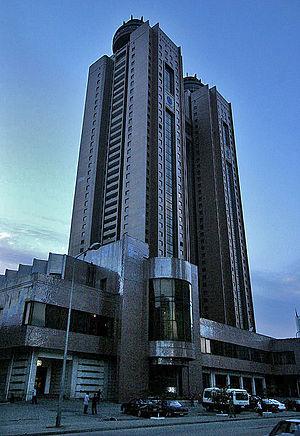
Lhôtel Koryo est un hôtel de Pyongyang, la capitale de la Corée du Nord. Situé dans le quartier de Chung-guyok près du fleuve Taedong, le bâtiment est composé de deux tours jumelles de 143 mètres de hauteur et comprend 43 étages. C'est actuellement le second plus grand hôtel du pays, le premier étant l'hôtel Yanggakdo.